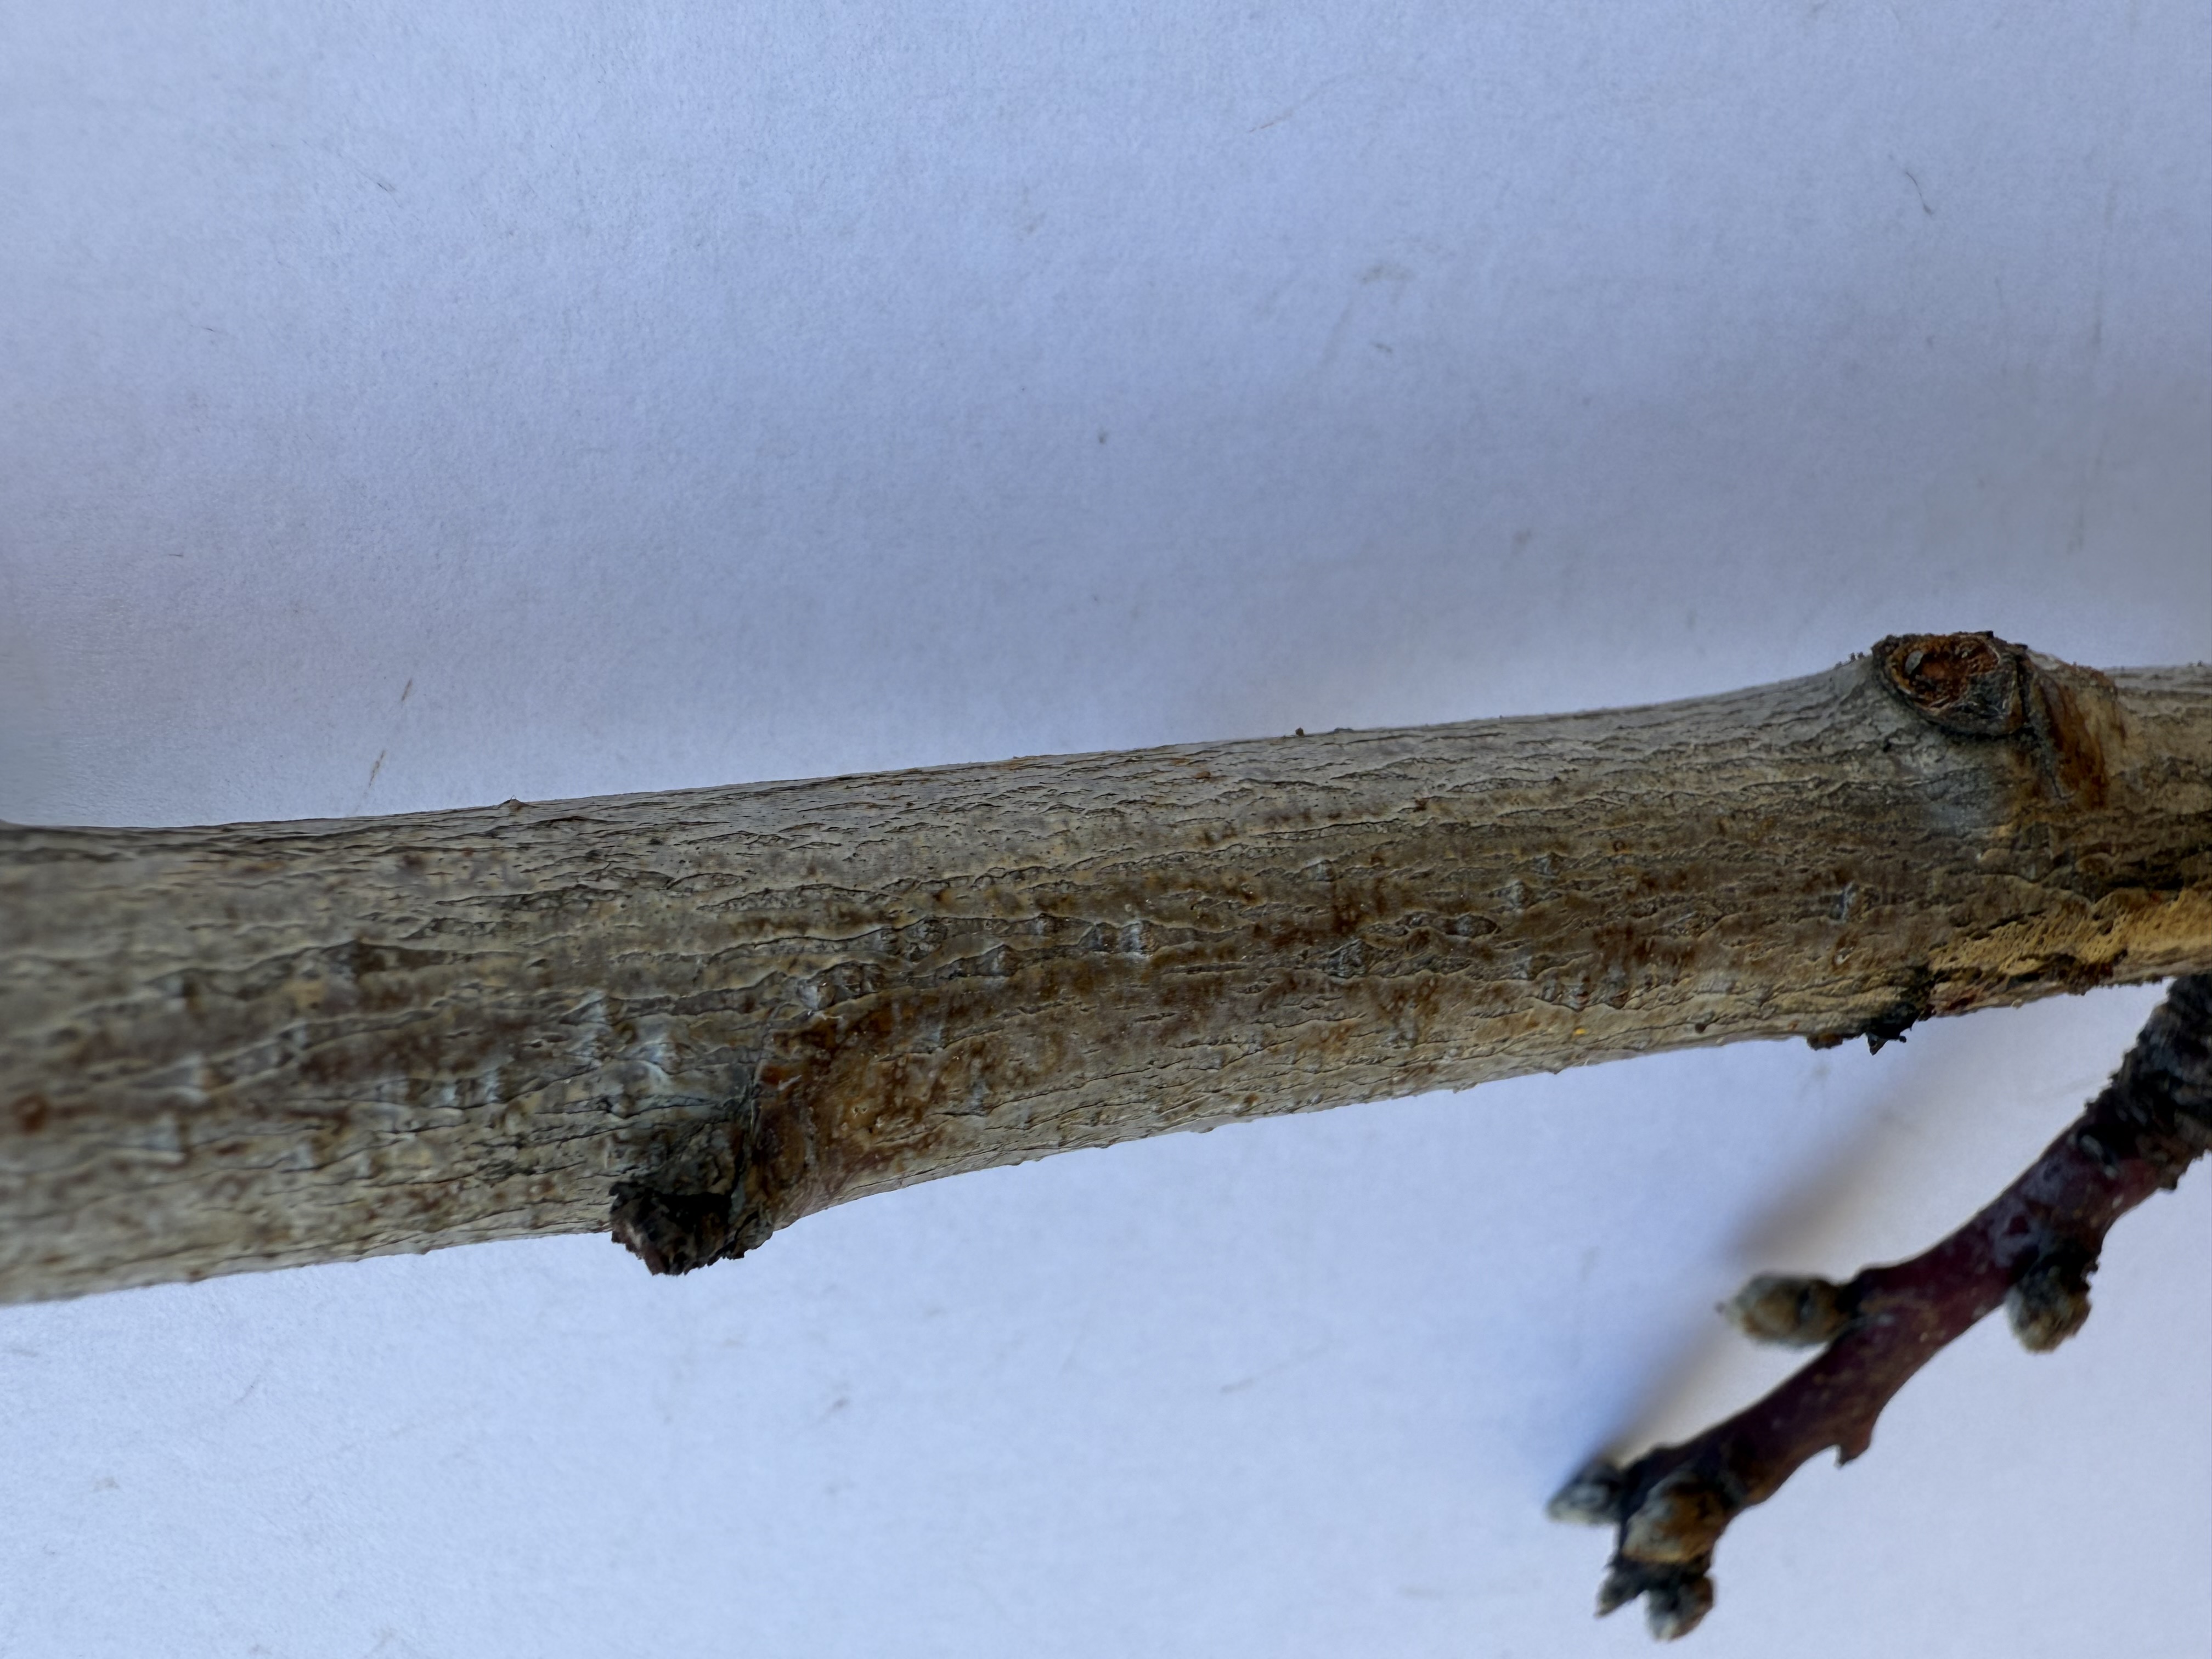
Variety: Hale Peach